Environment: real
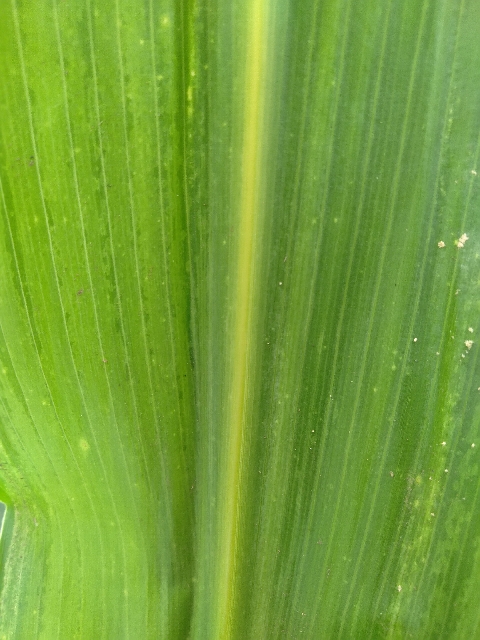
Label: lethal_necrosis